Nanatsu Kaze no Shima Monogatari

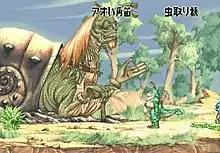
Gameplay screenshot.

"Nanatsu Kaze no Shima Monogatari" is a graphic adventure game reminiscent of earlier titles from Givro like "Wonder Project J" and "Wonder Project J2" on Super Famicom and Nintendo 64 respectively, where players assume the role of a dragon named Gaūpu who falls into a mysterious island and must meet various creatures that inhabit the location, some of which will join Gaūpu's quest or give information, collect items while harnessing seven legendary winds to overcome challenges along the way. Gameplay is largely free of violence and focuses on puzzle solving instead. Players collect a variety of items such as insects, plants and fish, which can be used for certain purposes. Characters like the giant snail Soul and the trader Tamu provides hints in the form of ambiguous poems and gives items to Gaūpu respectively. By using a sea conch item, Gaūpu can summon companions to clear obstacles in order explore previously unreachable areas of the island.